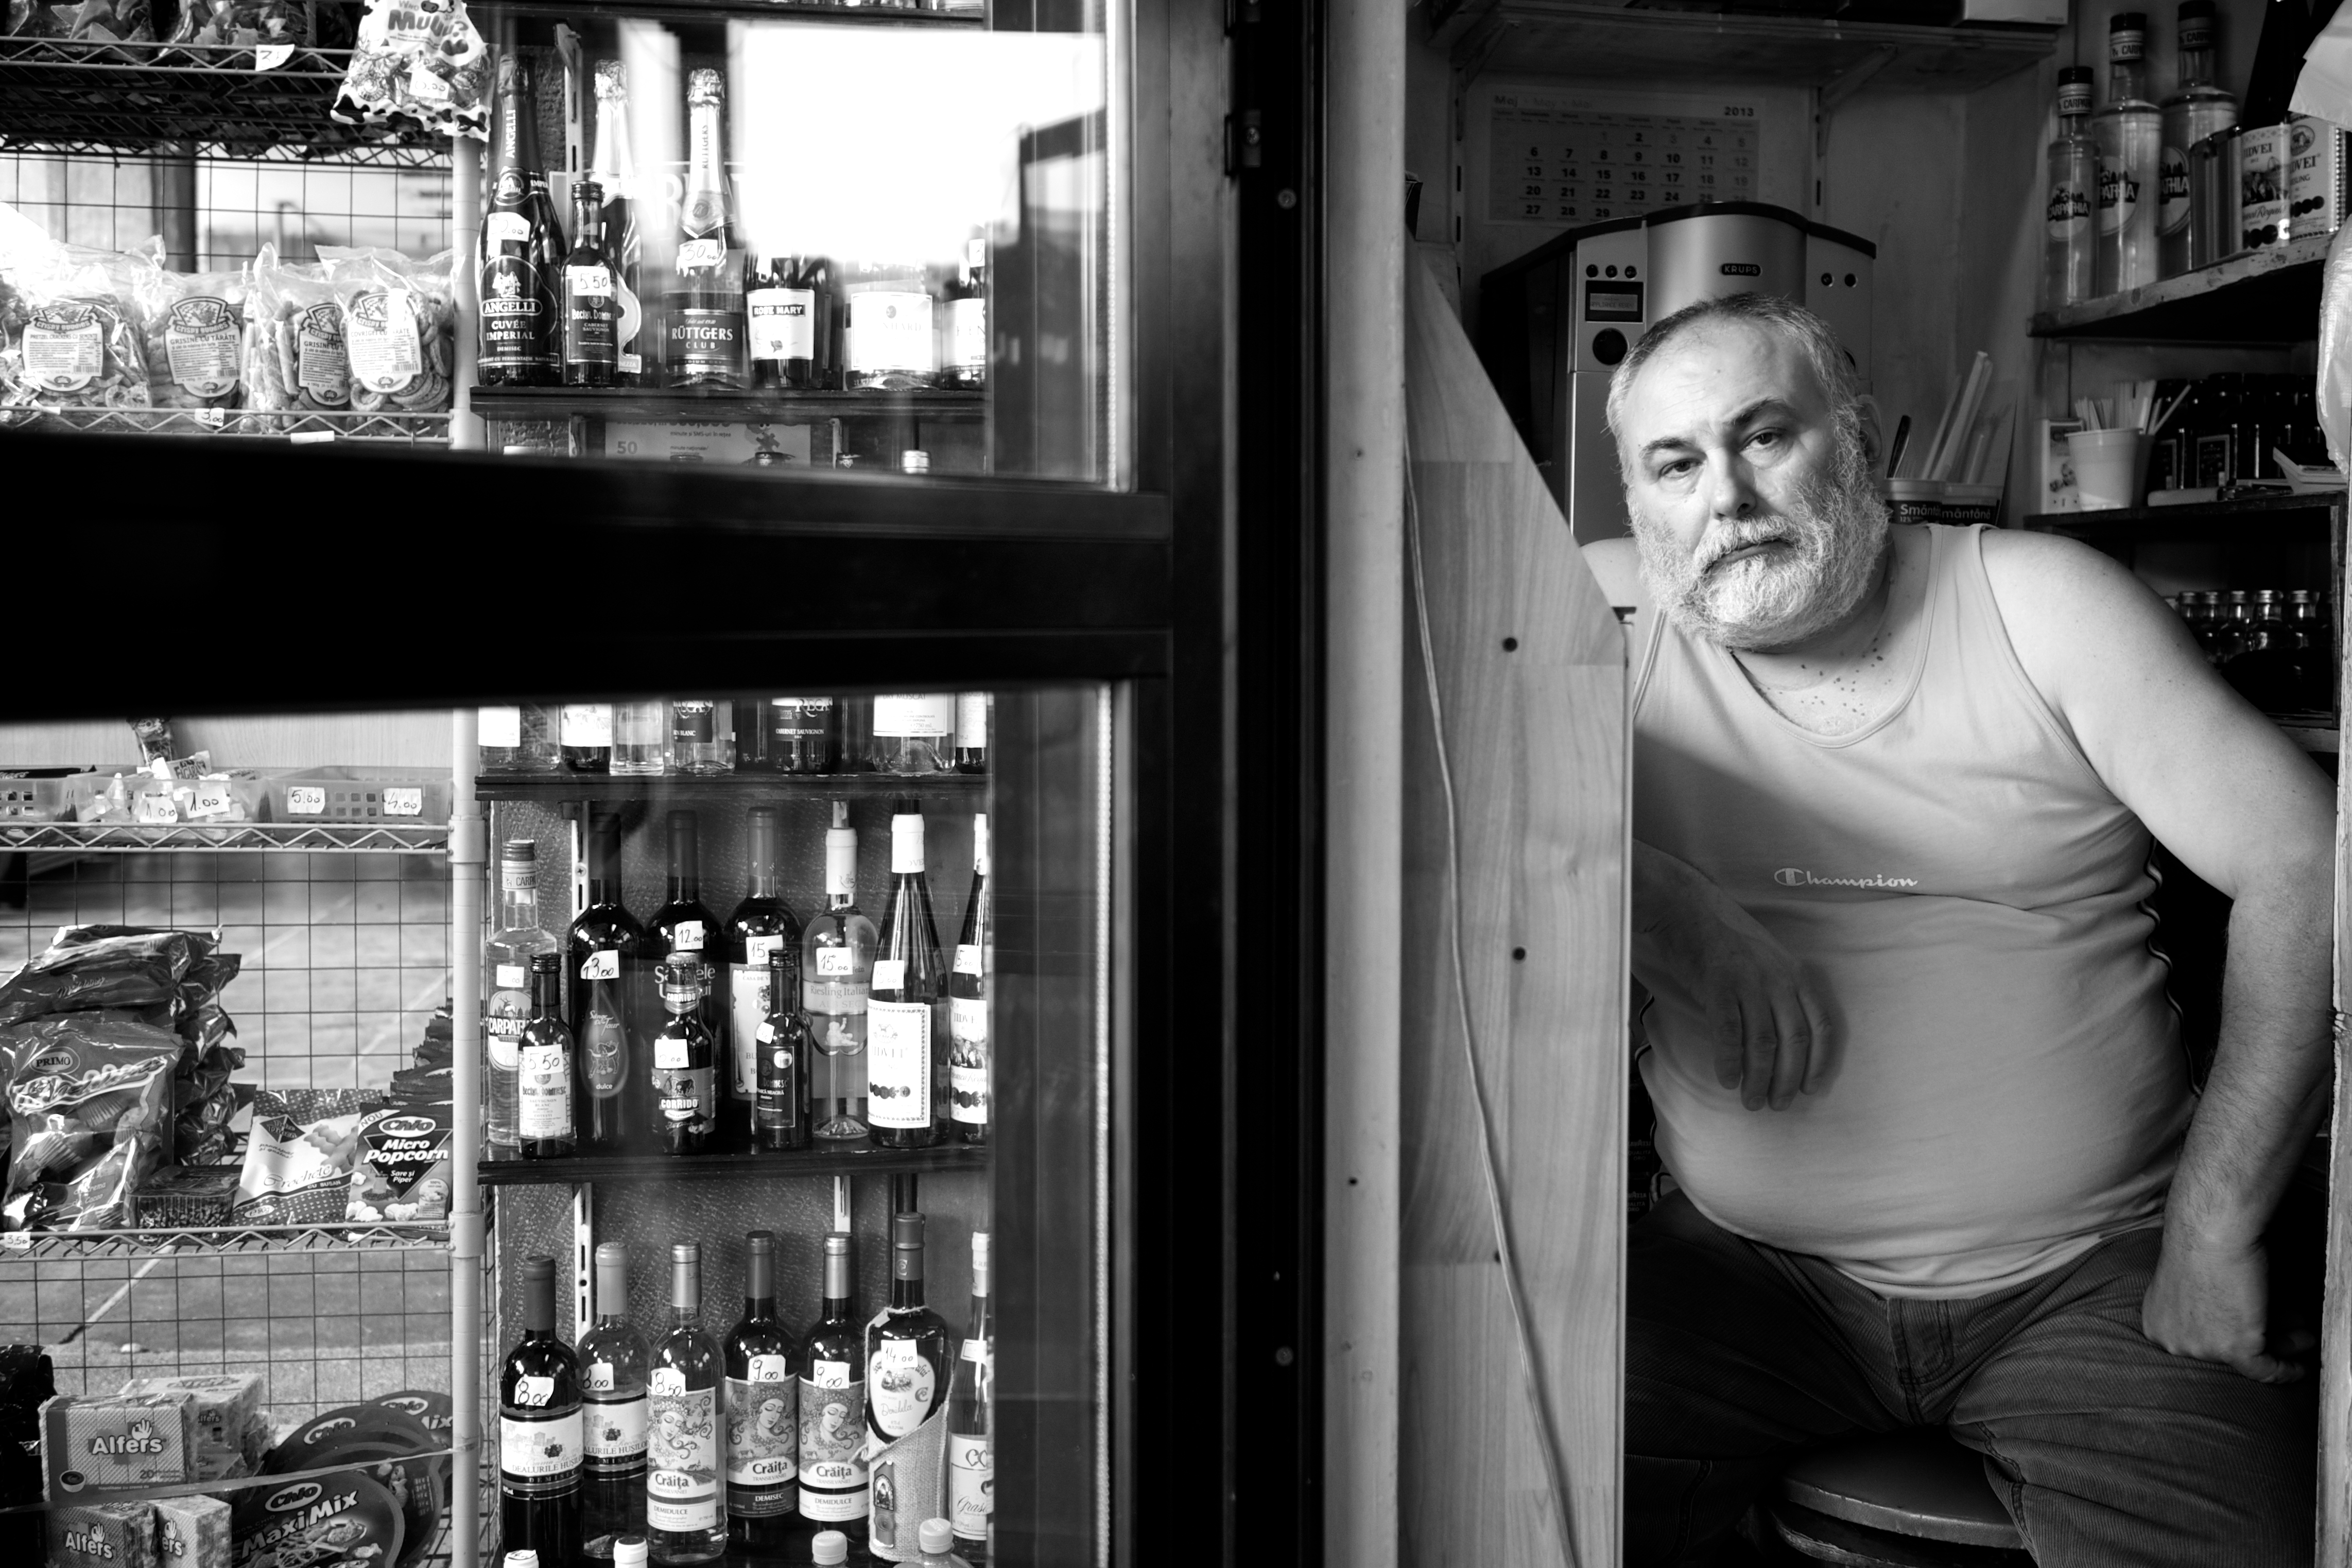
black and white, white, street, photography, ebook, training, black, monochrome, streetphotography, flickr, thomas, video, olympus, photograph, snapshot, omd, image, fuji, leica, monochrom, leuthard, hcb, thomasleuthard, monochrome photography, film noir